Robert Shebbeare

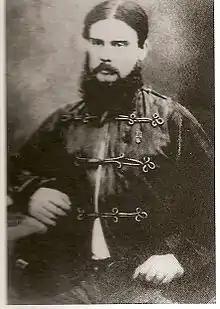

Robert Haydon Shebbeare VC (13 January 1827 – 16 September 1860) was an English recipient of the Victoria Cross, the highest and most prestigious award for gallantry in the face of the enemy that can be awarded to British and Commonwealth forces.